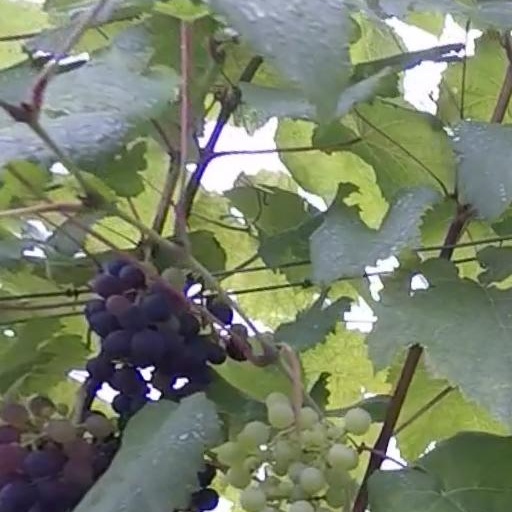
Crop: grape